Isabella Edenshaw

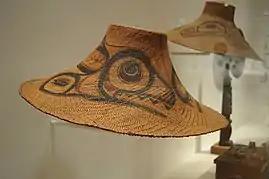
Haida Hat, 1895, Isabella Edenshaw, spruce root and paint, Canadian Museum of Civilization.

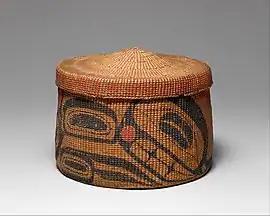
Lidded Basket, 1905, Isabella Edenshaw, spruce root and paint

Isabella wove spruce roots into baskets and hats which were later painted by her husband. She frequently travelled to North Beach with her daughter Florence to collect spruce roots for her weaving. The distinctive qualities of her art have been recorded as such: